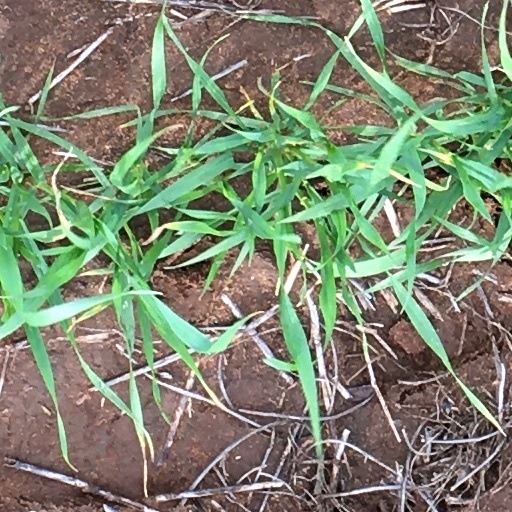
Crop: wheat